Jackie Mudie

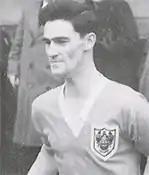

John Knight Mudie (10 April 1930 – 2 March 1992) was a Scottish international footballer who played as a forward. He won 17 caps for his country, helping the Scotland national team to qualify for the 1958 FIFA World Cup.